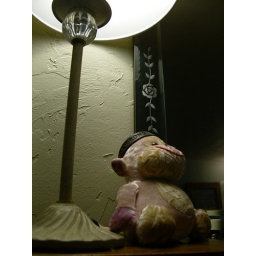
i painted the walls in my bedroom